Buildwas Abbey

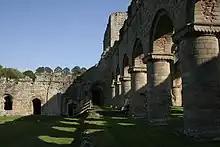

The most sensational series episodes in the history of the abbey began with a typical overseas mission undertaken by an abbot. On 24 April 1342, Edward III granted protection for one year for the abbot, whose name is unknown, to make a visitation of Cistercian houses in Ireland. At this time the daughter house at Dublin was locked in a quarrel with Dunbrody Abbey, which had refused to accept its jurisdiction in 1340. By July 1342 the authority of Philip Wafre, the abbot of St Mary's Abbey, a Shropshire man, had been recognised by other Cistercian houses in Ireland. However, the abbot of Buildwas was murdered at about this time and on 16 September 1342 a royal commission was issued for the arrest of Thomas of Tonge, who had been indicted in Shropshire for the murder of his abbot and was now at large in secular clothing. The king ordered that he be detained in Shrewsbury gaol In view of the length of the protection afforded by the king to the abbot, it seems likely that the death had occurred in Ireland and that Thomas had left the scene. It is impossible now to ascertain Thomas of Tonge's rôle in or connection with the dispute in Ireland. He maintained his innocence throughout and there can be no certainty even that a murder was committed. In December 1443 Thomas succeeded in obtaining intervention by Pope Clement VI, who wrote to the abbot of Strata Marcella and to clergy at Lincoln Cathedral to activate the Cistercian procedures for accepting back apostate monks in favour of Thomas, "who was turned out of the monastery without reasonable cause, and desires to be reconciled to his order."